Battering ram

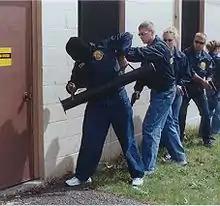
A modern battering ram

Battering rams still have a use in modern times. Police forces often employ small, one-man or two-man metal rams, known as enforcers, for forcing open locked portals or effecting a door breaching. Modern battering rams sometimes incorporate a pneumatic cylinder and piston driven by compressed air, which are triggered by striking a hard object and enhance the momentum of the impact significantly.